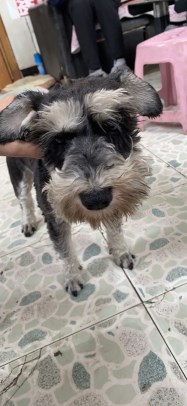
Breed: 2342-n000102-miniature_schnauzer